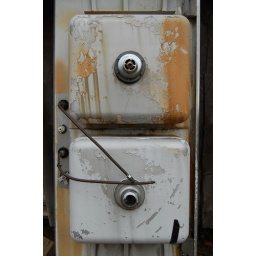
An old kitchen sink propped against said shed